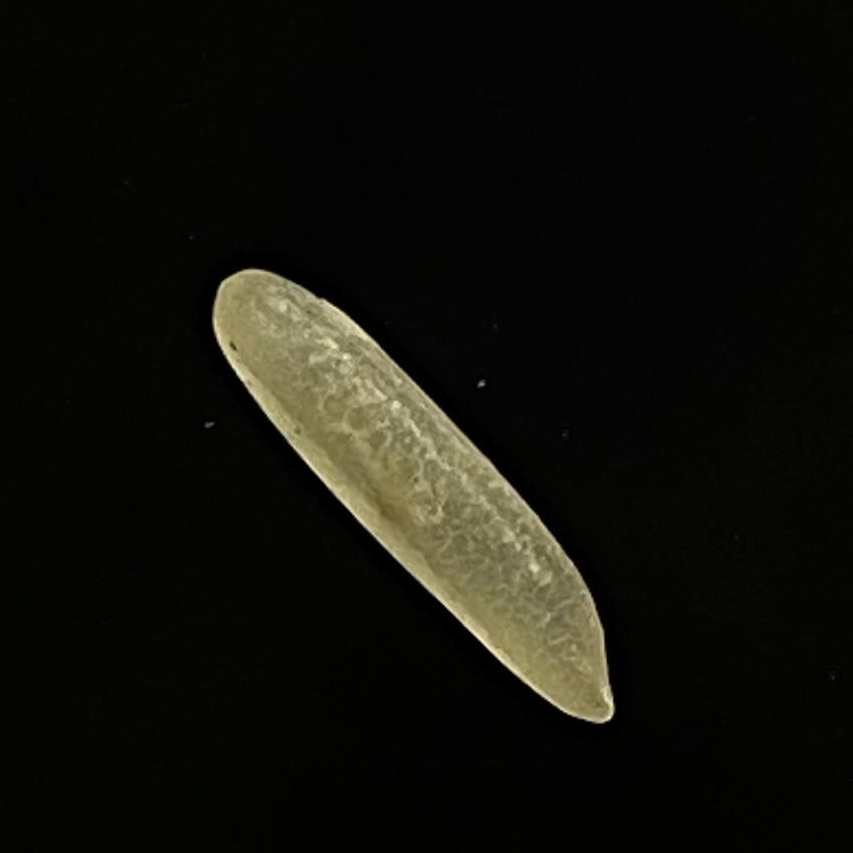
Rice variety: Bashmoti